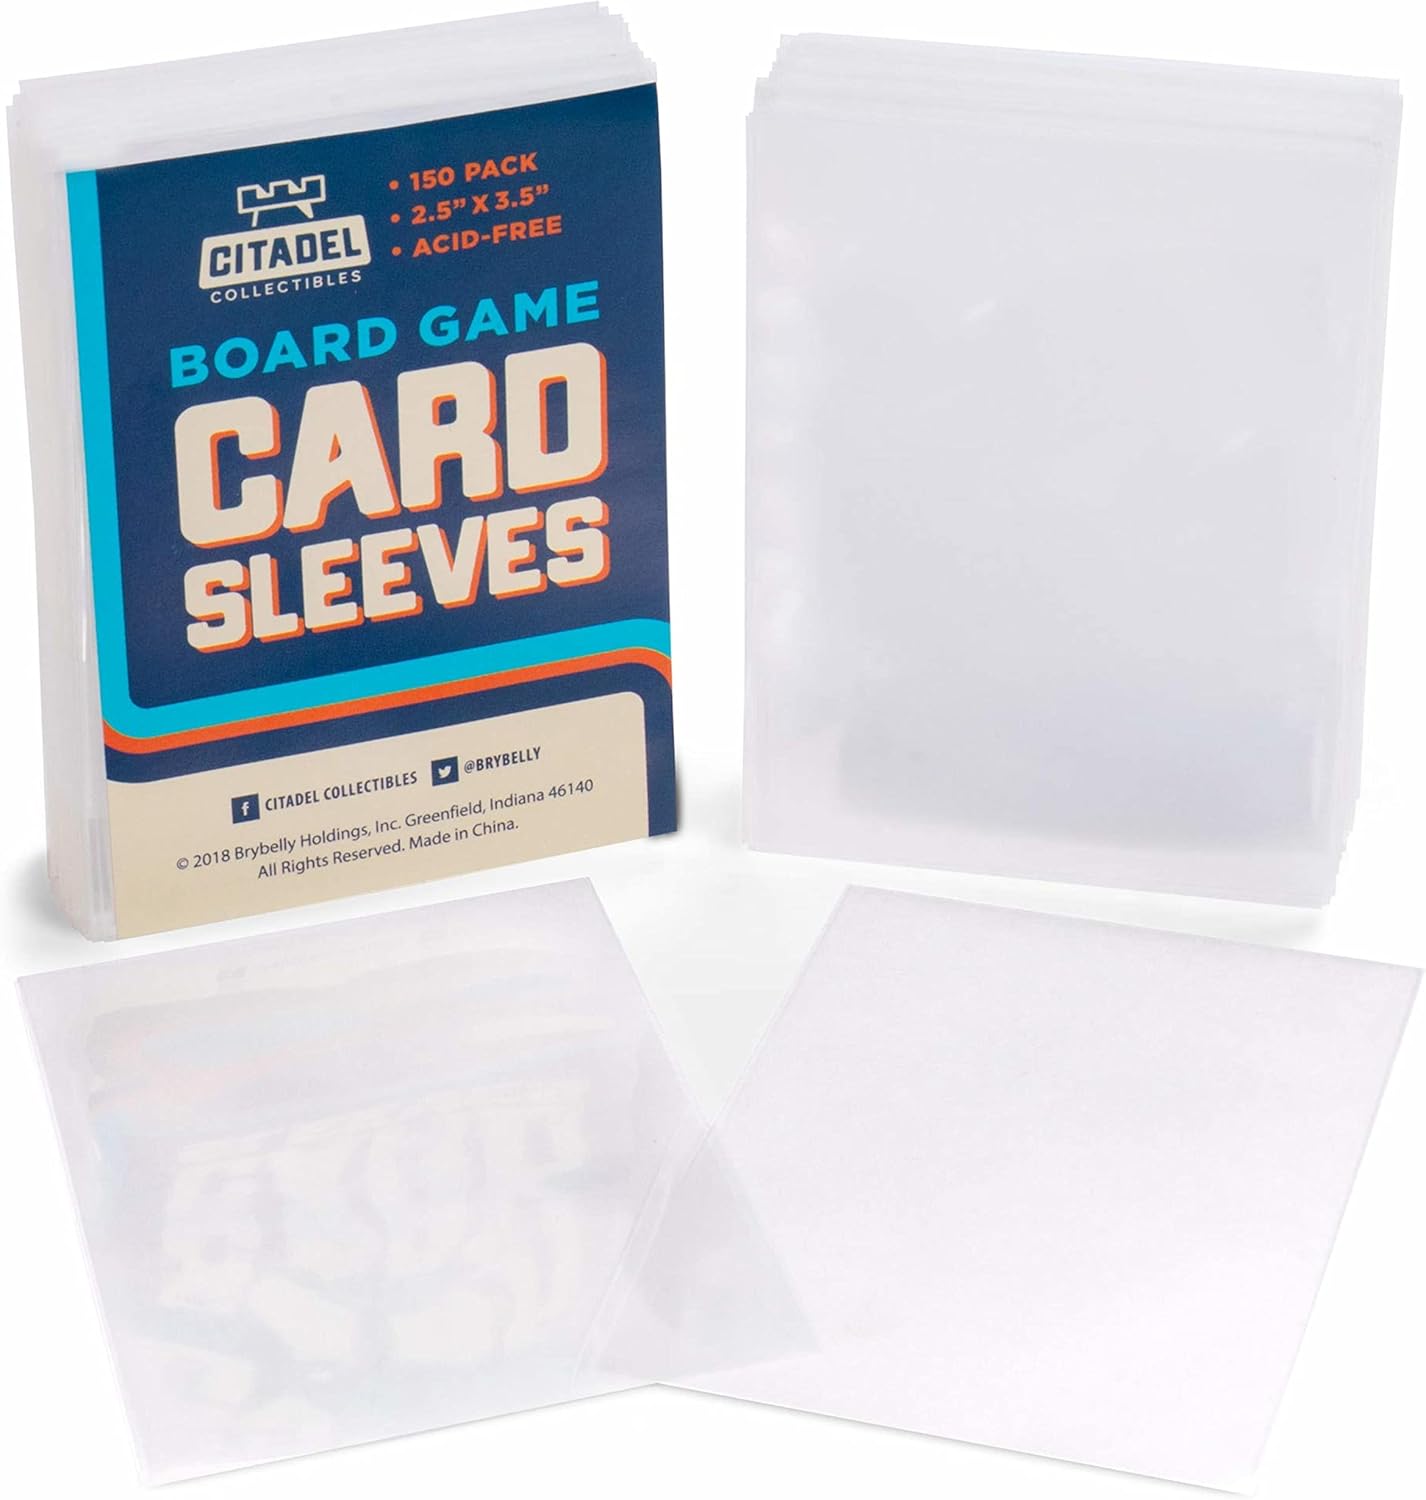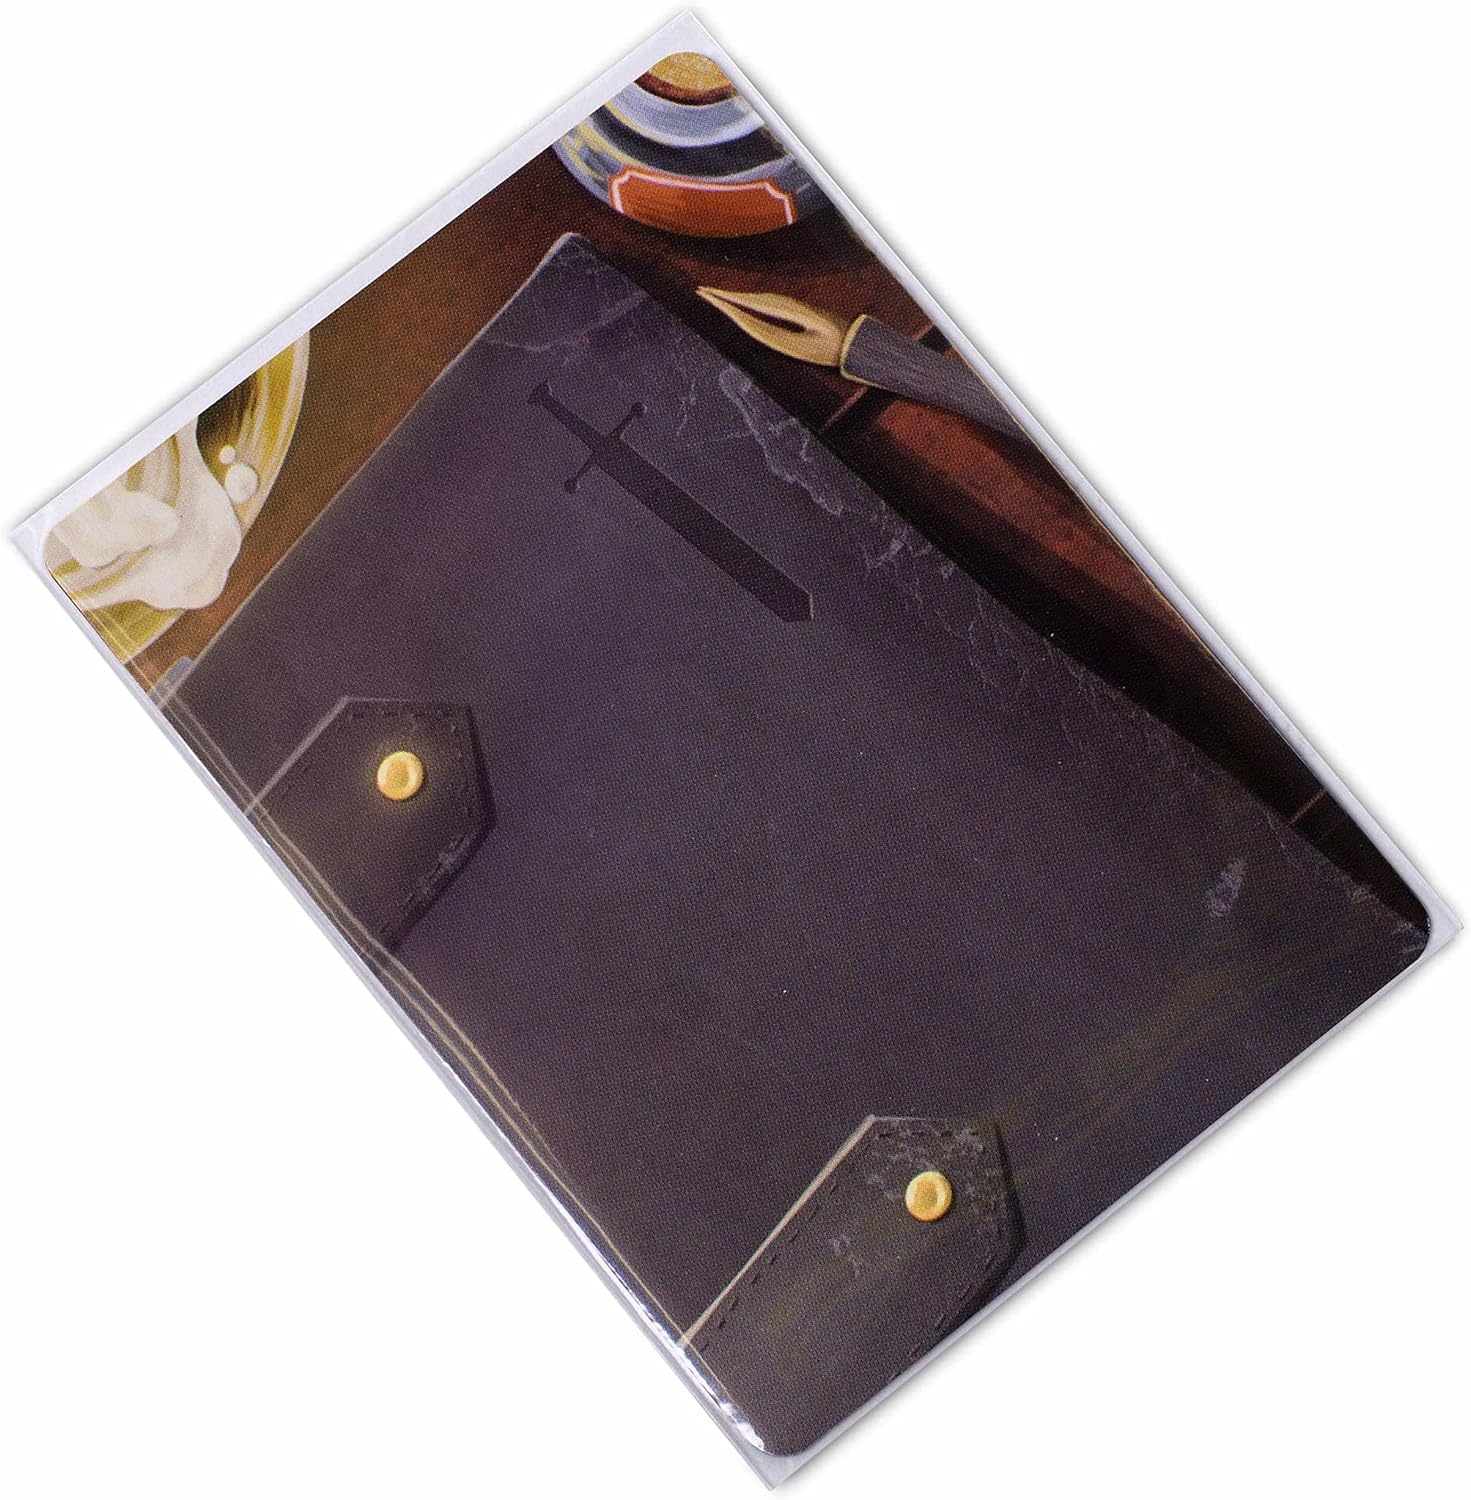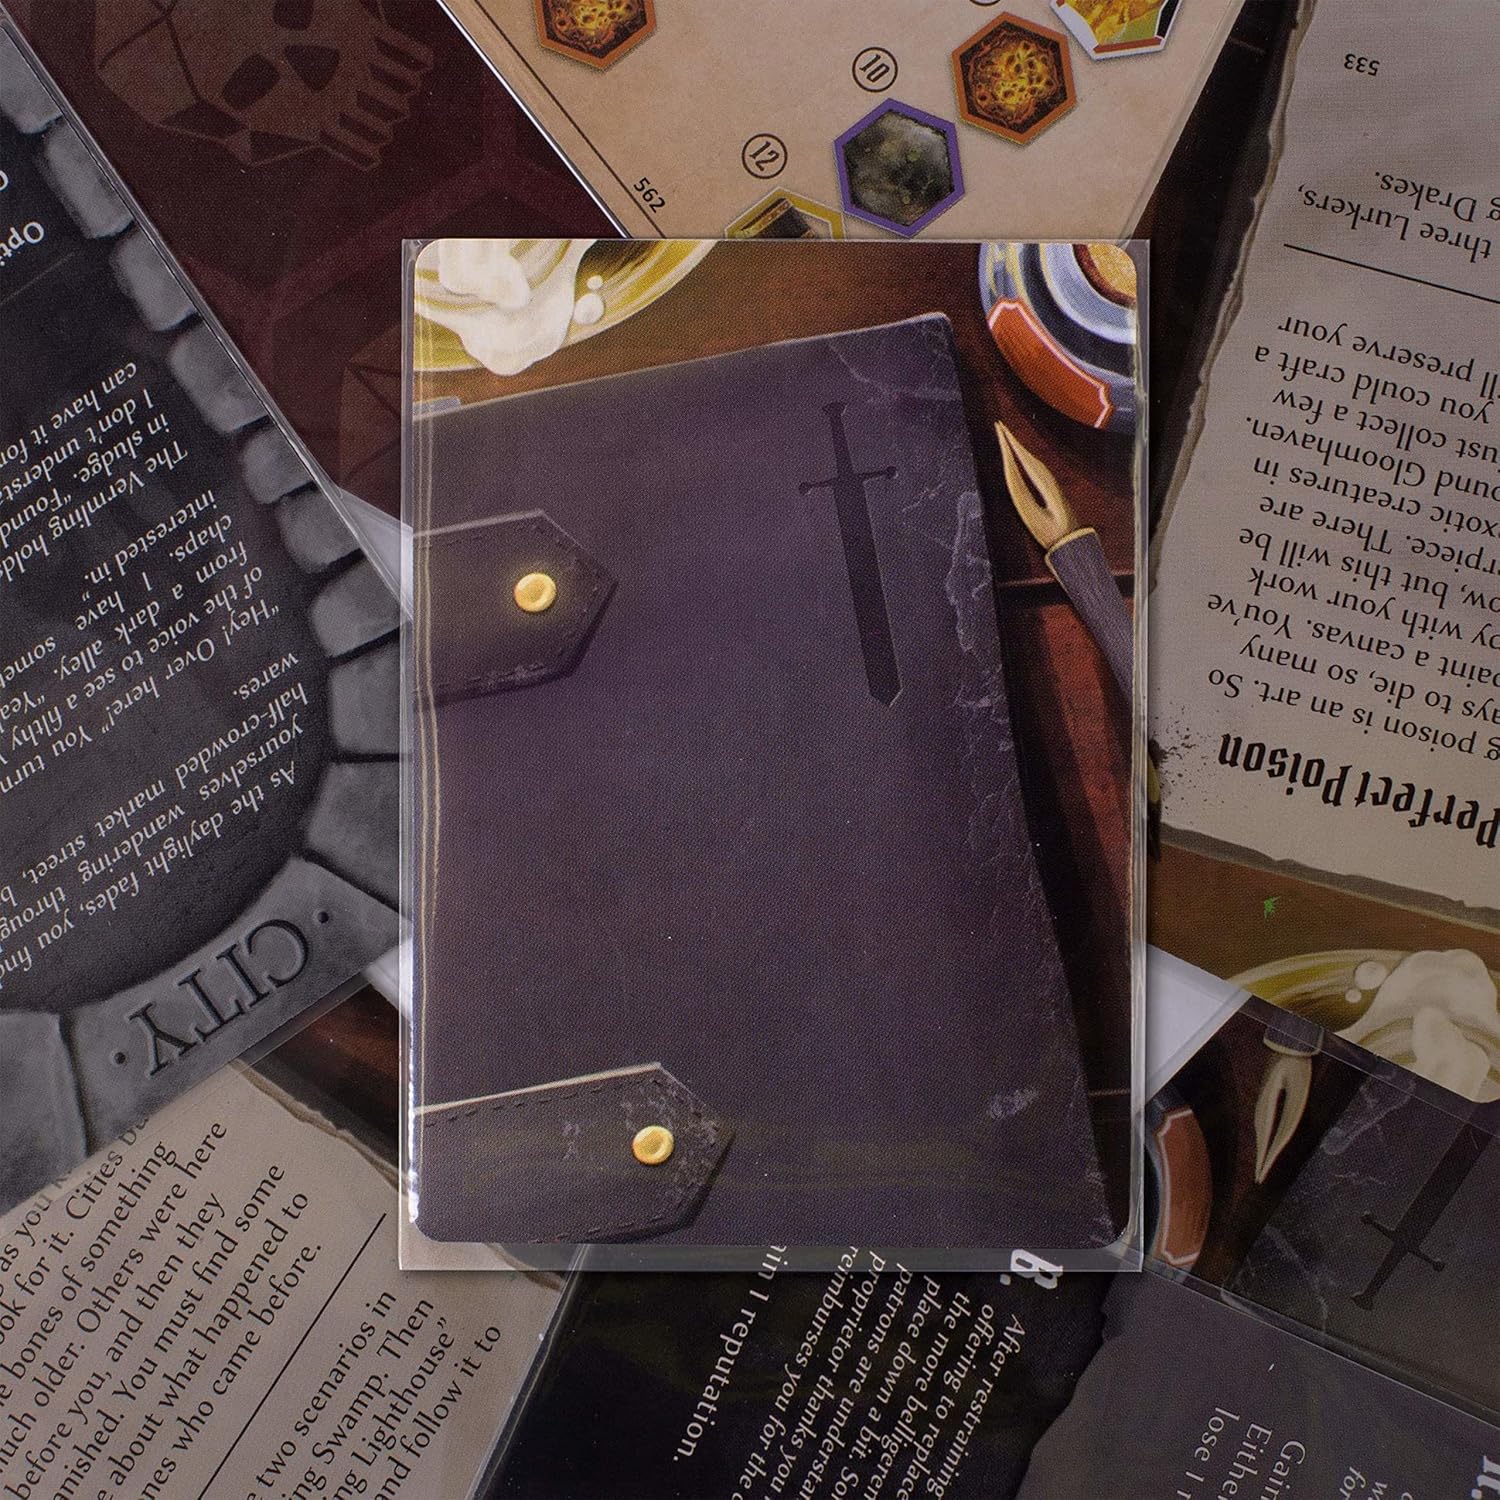
150 Board Game Card Sleeves - Durable 2.5" x 3.5" Plastic Card Protectors for Game Components & Collectible Card Games - Compatible with TCG Games & Standard Poker Size Cards
Category: Toys & Games
Protect Ya Deck Take care of your cards with 150 Clear Plastic Board Game Smooth Shuffle Card Sleeves from Citadel Collectibles. These sleeves are fitted to 2.5 inches x 3.5 inches, ideal for trading card games and collectibles. The clear plastic finish won't obstruct the art and design of your cards. They also fit just right if you want to double-sleeve your cards in Citadel Collectibles Perfect Fit Card Sleeves for extra protection. Take your game on the go by packing your perfect fit sleeves into a deckbox or card binder, ideal for drafting at your local game store. 150 clear plastic sleeves should set you up with enough to sleeve up your favorite board game, or a complete standard deck with sideboard and plenty of extras left over! Why You'll Love It It's all too common for a game night with family or friends to be upset by a spilled drink and ruined cards. No longer! Sleeve your cards to help them resist unfortunate spills, snack dust, miscellaneous wear and tear, and the occasional bout of dragon fire.
Features: NEVER TRASHY: Upgrade and protect game components with 150 count clear sleeves, compatible with all major card games, including Marvel Legends, Pokemon, Dropmix, and Cards Against Humanity | THE MAGIC STANDARD: These sleeves are sized for most popular trading card games and collectibles, including MtG, Pokemon, Yu Gi Oh, and Fantasy Flight LCGs | WHY SLEEVE? A good board game can last decades, if you can keep it in good shape. Sleeving mini cards reduces wear and tear to protect your investment and keep them looking nice | SPELL OF PROTECTION: Shield from damage of all sorts: water, grease, cheesy snack dust, and various ultra powerful magic spells | PROTECT YA DECK: With 150 count clear plastic card sleeves, keep your favorite deck safe, whether using it for EDH or your favorite beginner deck